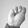
ASL letter: M